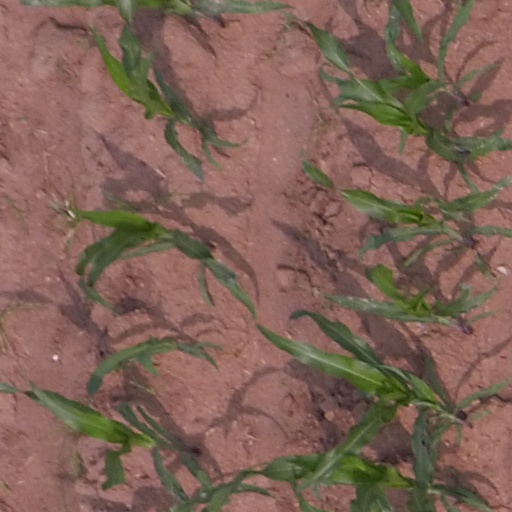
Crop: maize; corn